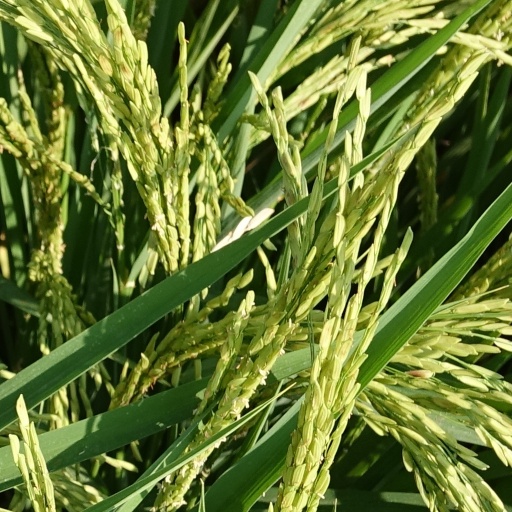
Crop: rice